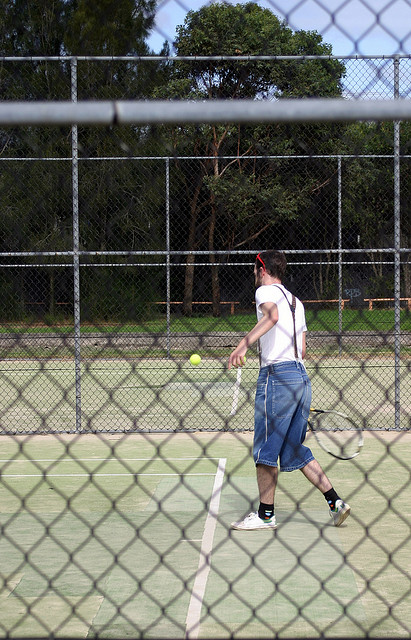
một nam vận động viên tennis đang dùng vợt để đánh bóng